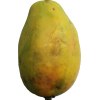
Label: papaya